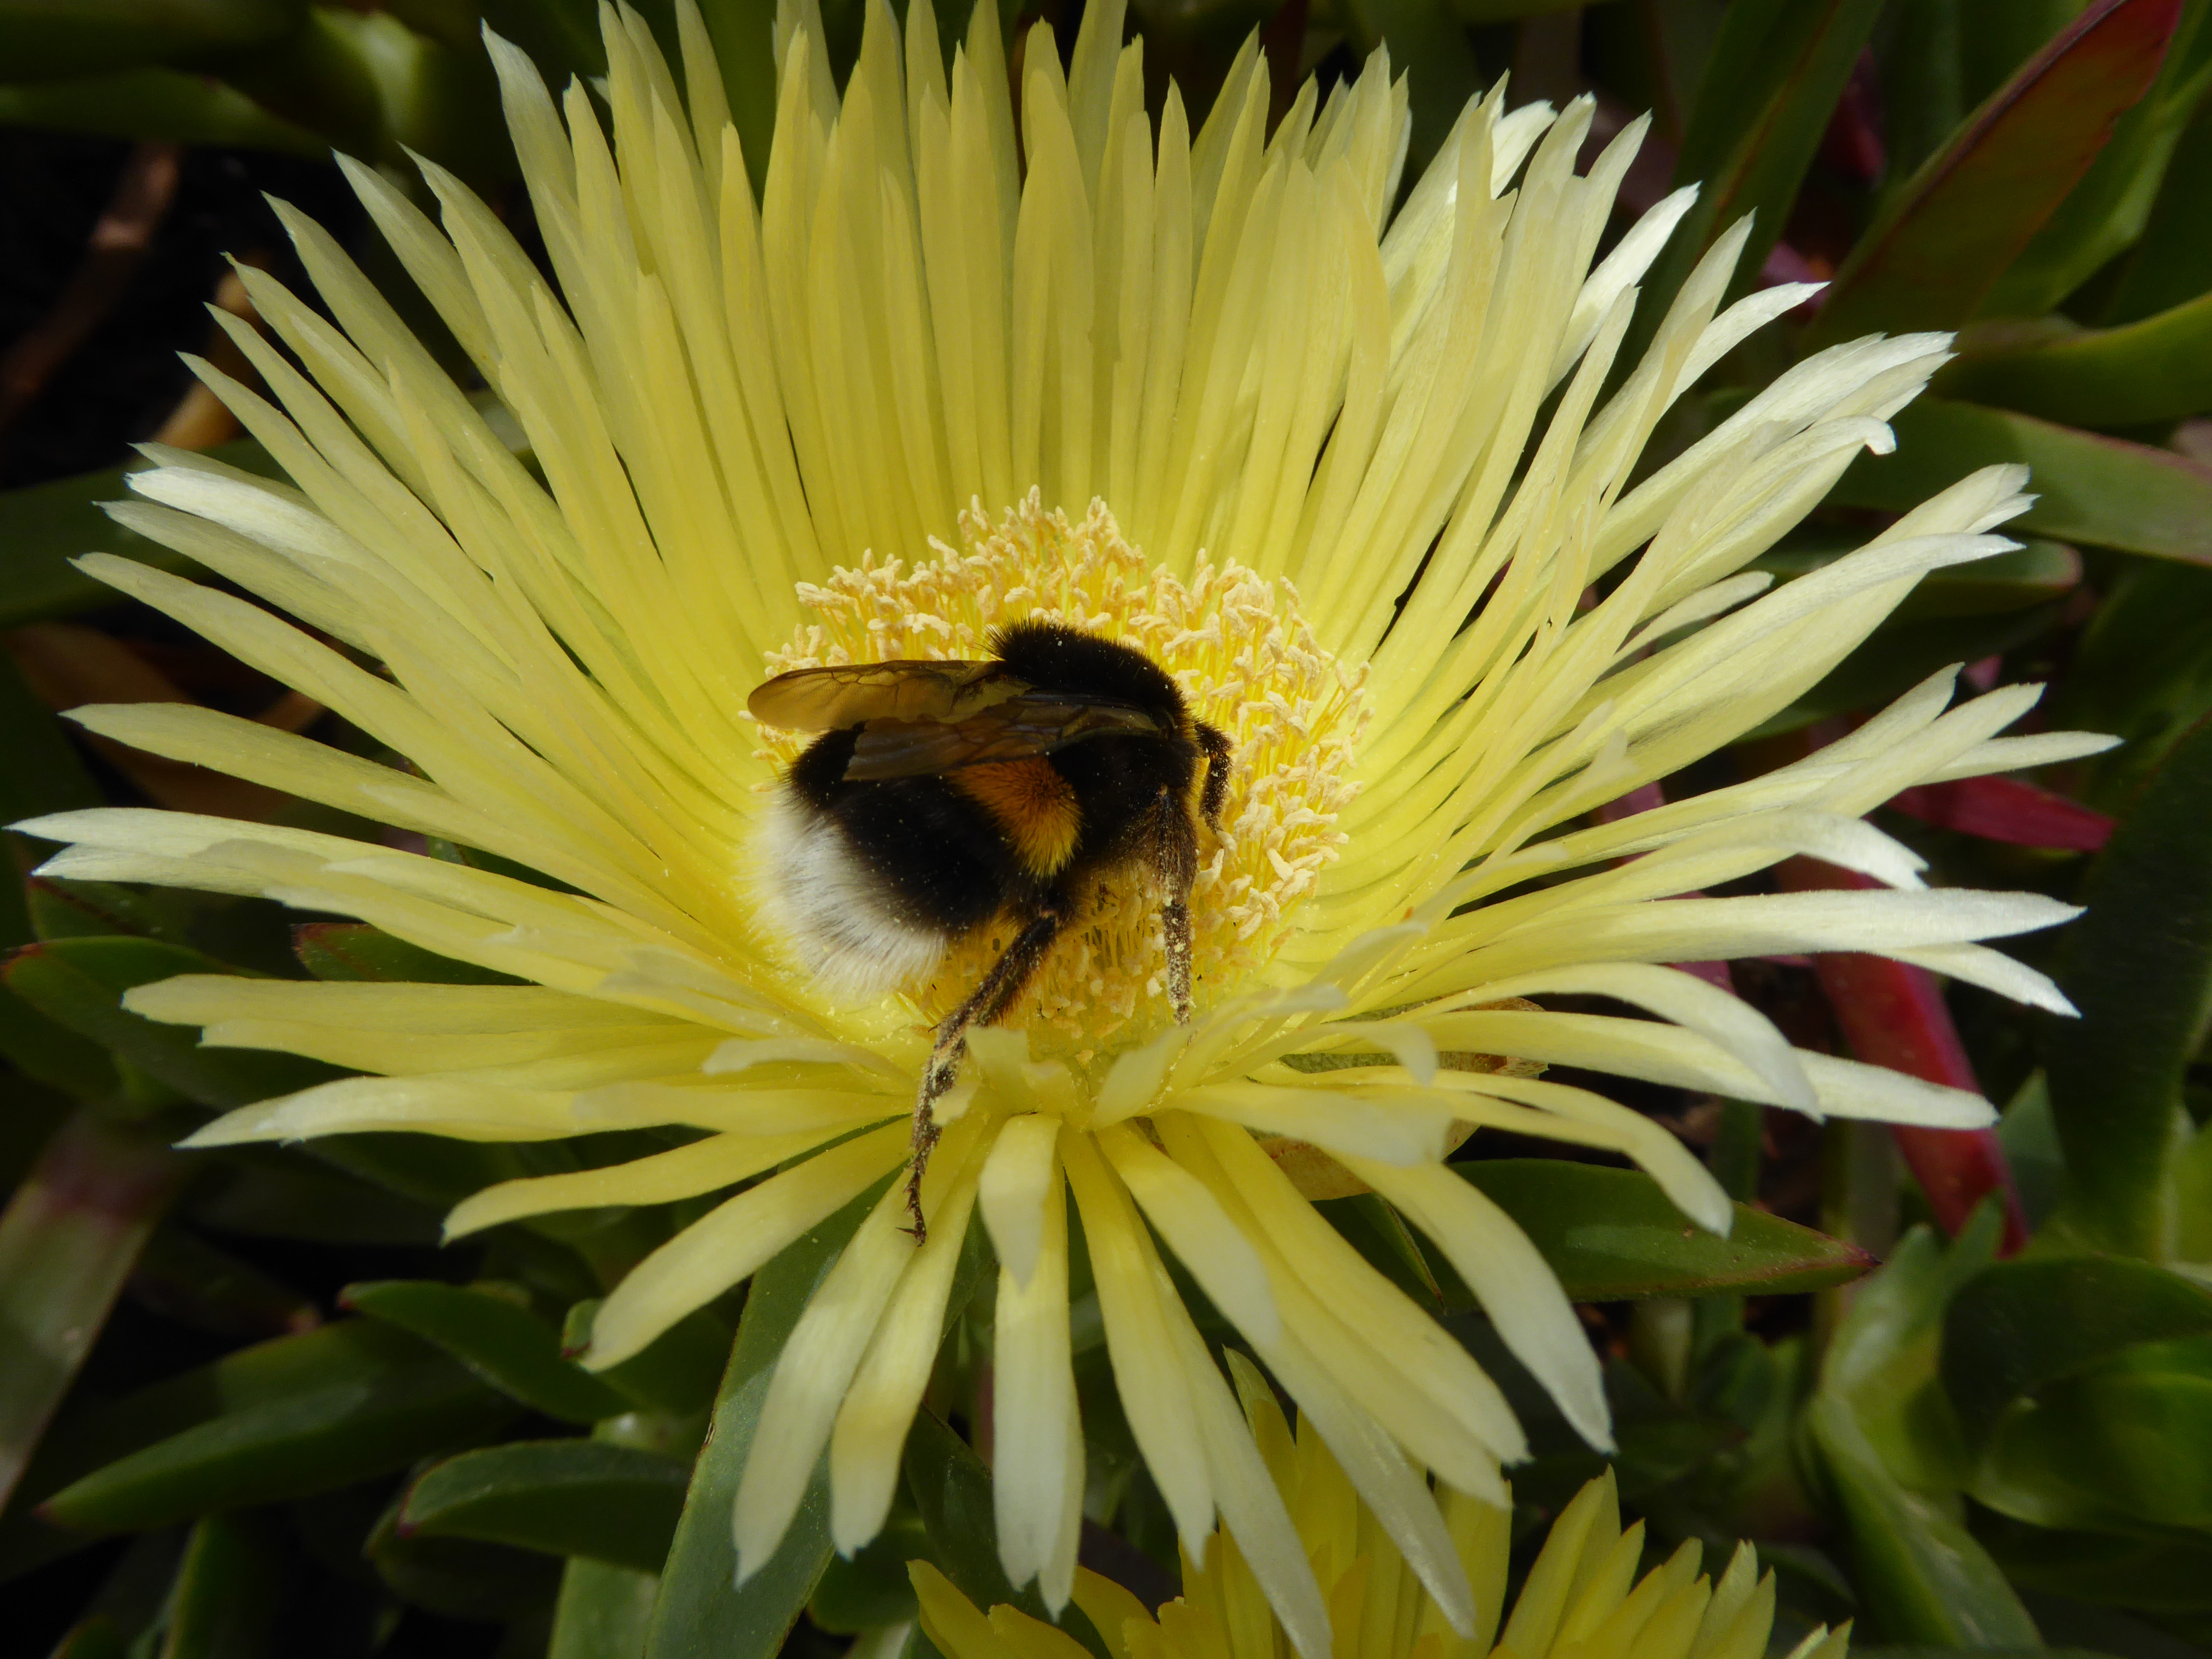
bumblebee, yellow, flower, bee, honey bee, pollen, nectar, flora, pigface, membrane winged insect, insect, close up, invertebrate, ice plant family, pollinator, ice plant, macro photography, plant